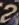
Number: 2